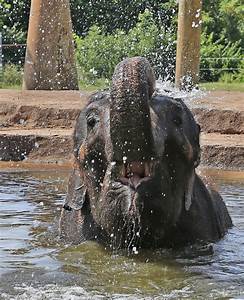
Label: elephant